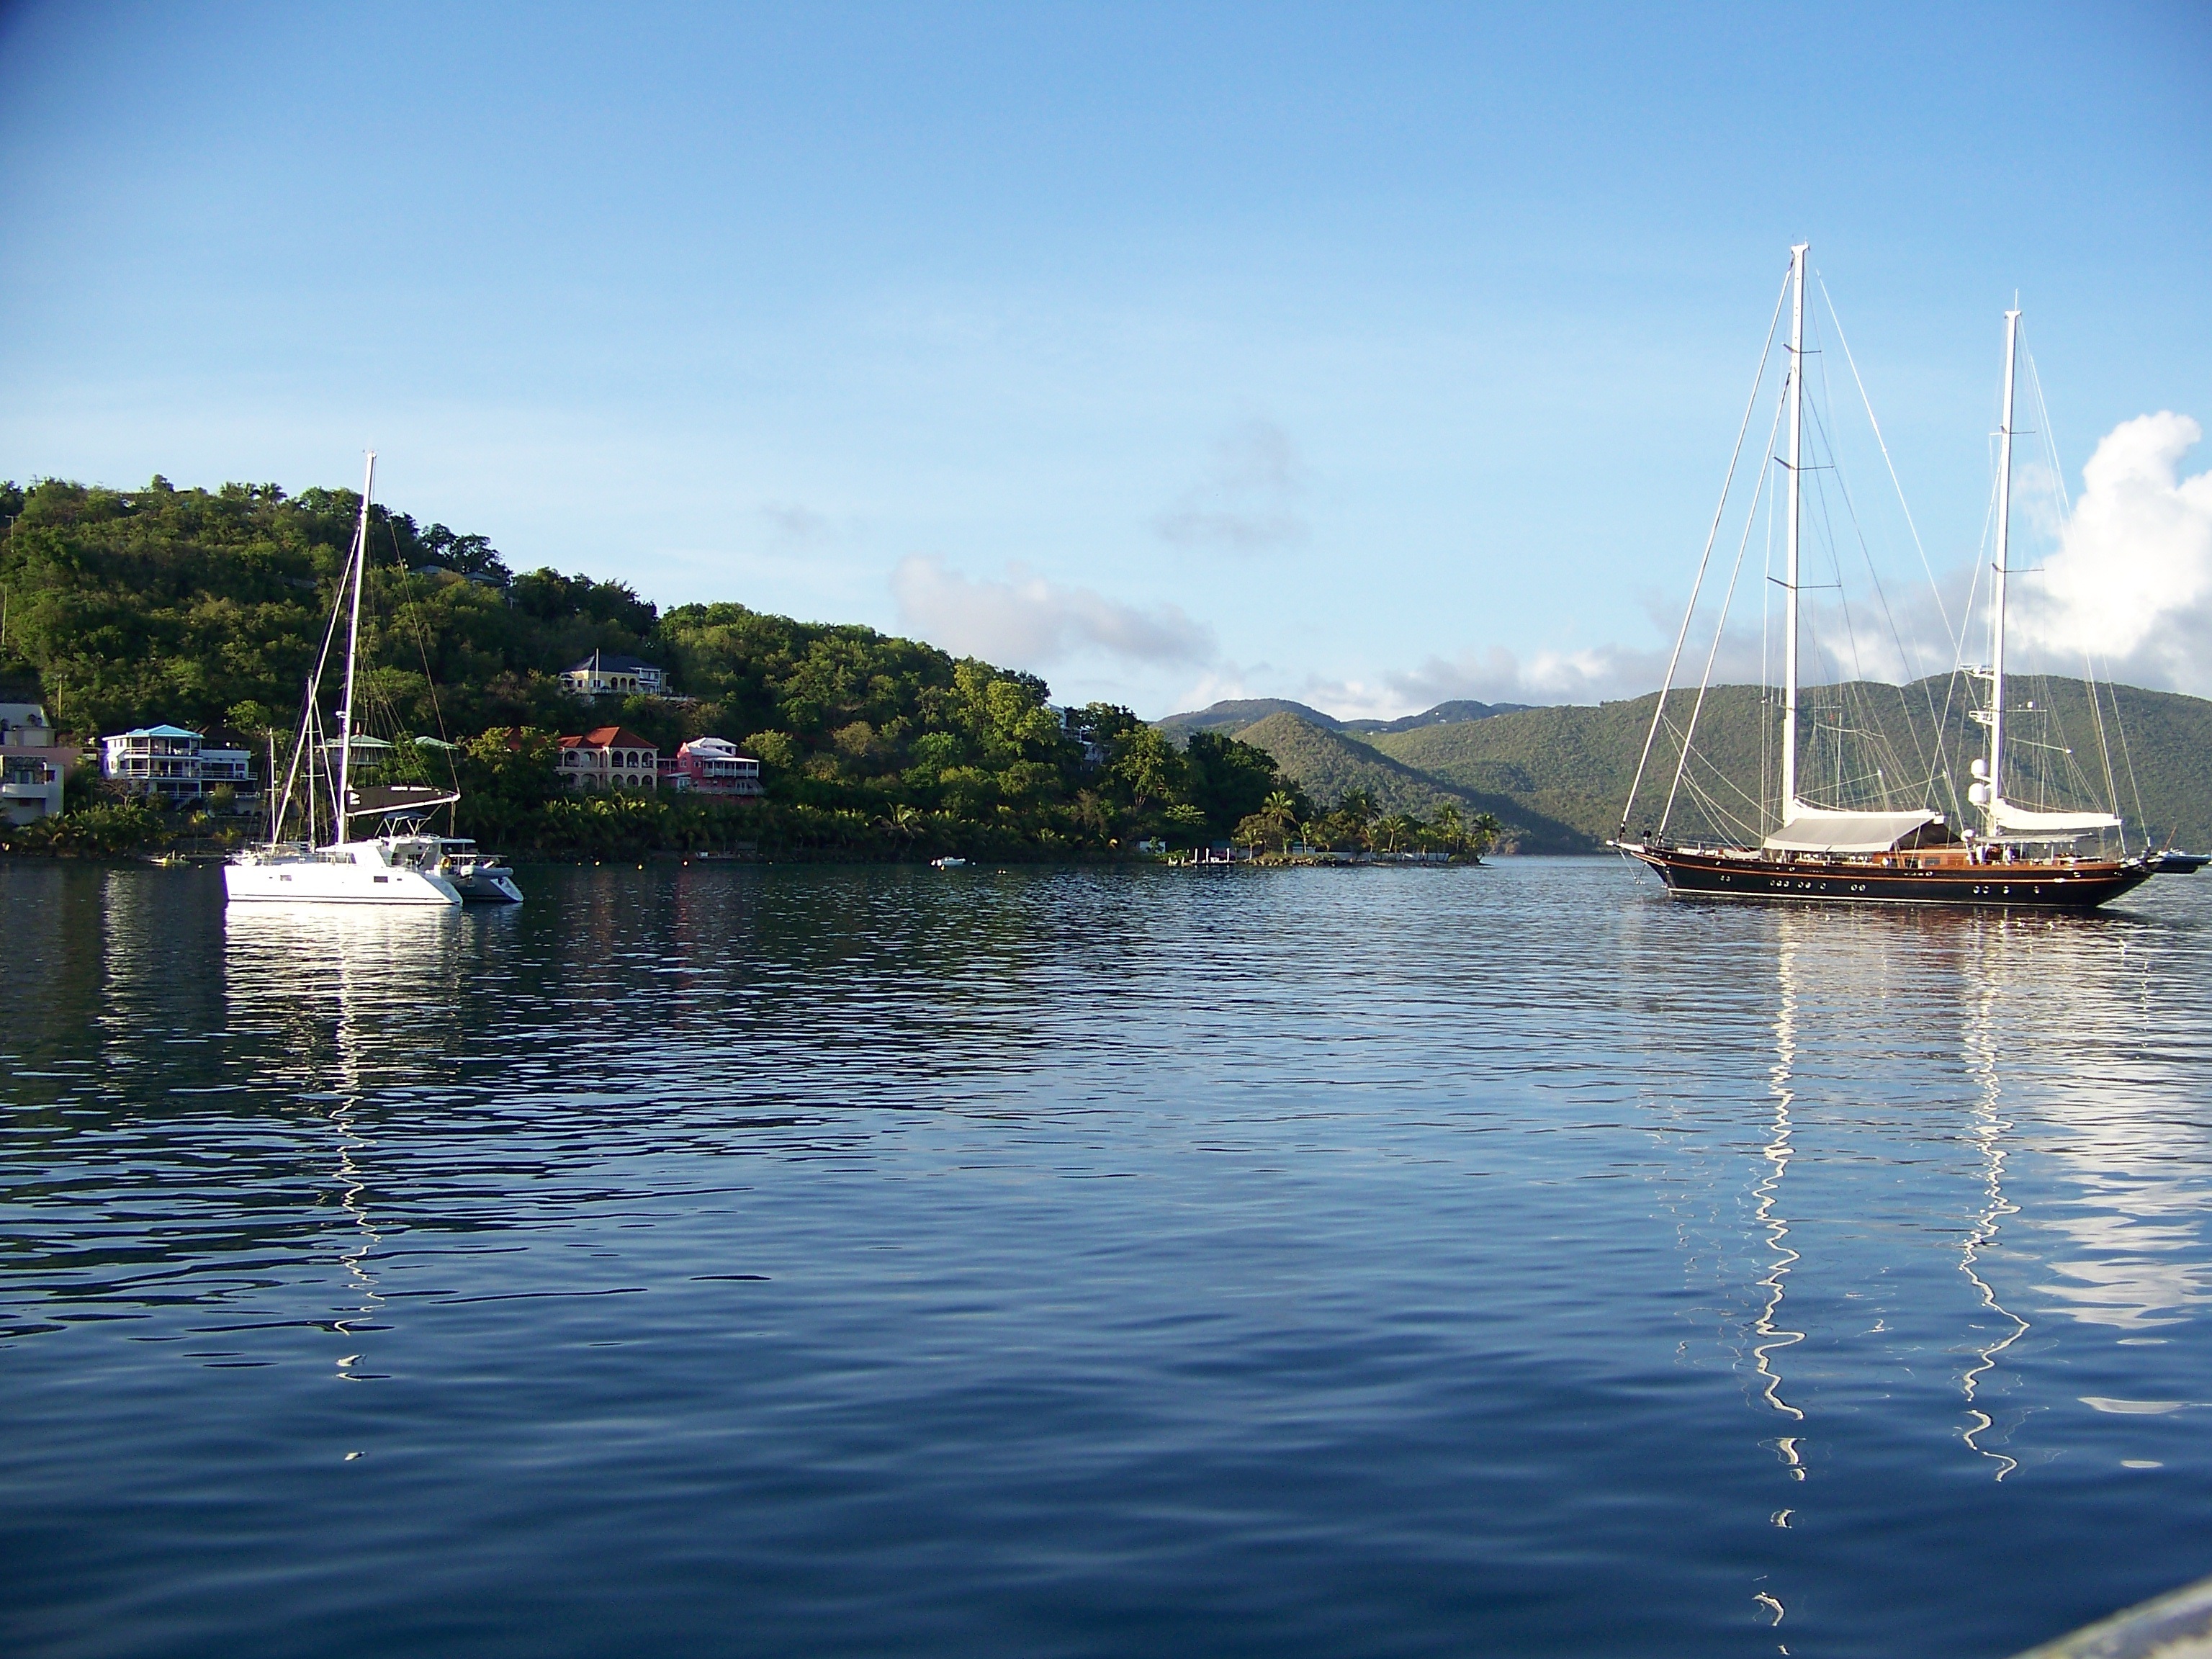
landscape, sea, coast, water, nature, ocean, dock, sky, sun, boat, lake, vacation, travel, reflection, vehicle, tropical, mast, sailing, bay, island, harbor, church, marina, sailboat, waves, clouds, thomas, boating, boats, st, channel, caribbean, watercraft, palm trees, tropics, virgin islands, john virgin islands